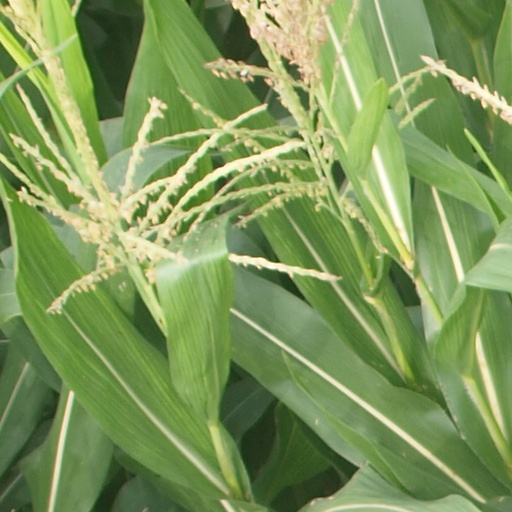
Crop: maize; corn